Za dom spremni

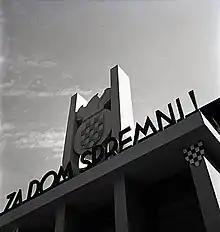
Entrance to "" in 1942, it served as a transit camp for shipping Jews to Ustaša extermination camps

Its use is generally considered unacceptable in modern-day Croatia, and is associated with far-right politics. Its status in the country has been a topic of political controversy, however, involving a more recent usage pattern during the Croatian War of Independence. The use of the slogan by extremists in the country has not been prosecuted consistently because of no explicit ban in the laws, though the Croatian courts have generally tended to ban it through more general statute. In Austria, symbols including the slogan were likewise used by extremists and eventually banned.